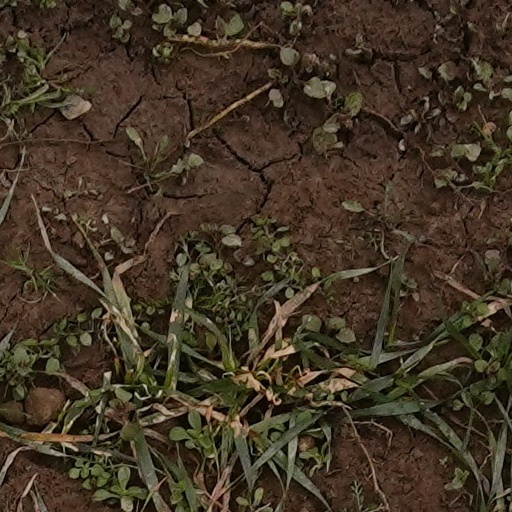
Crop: wheat